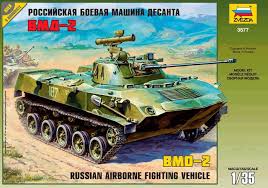
Label: BMD